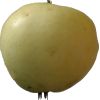
Label: Apple hit 1